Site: brandenburg
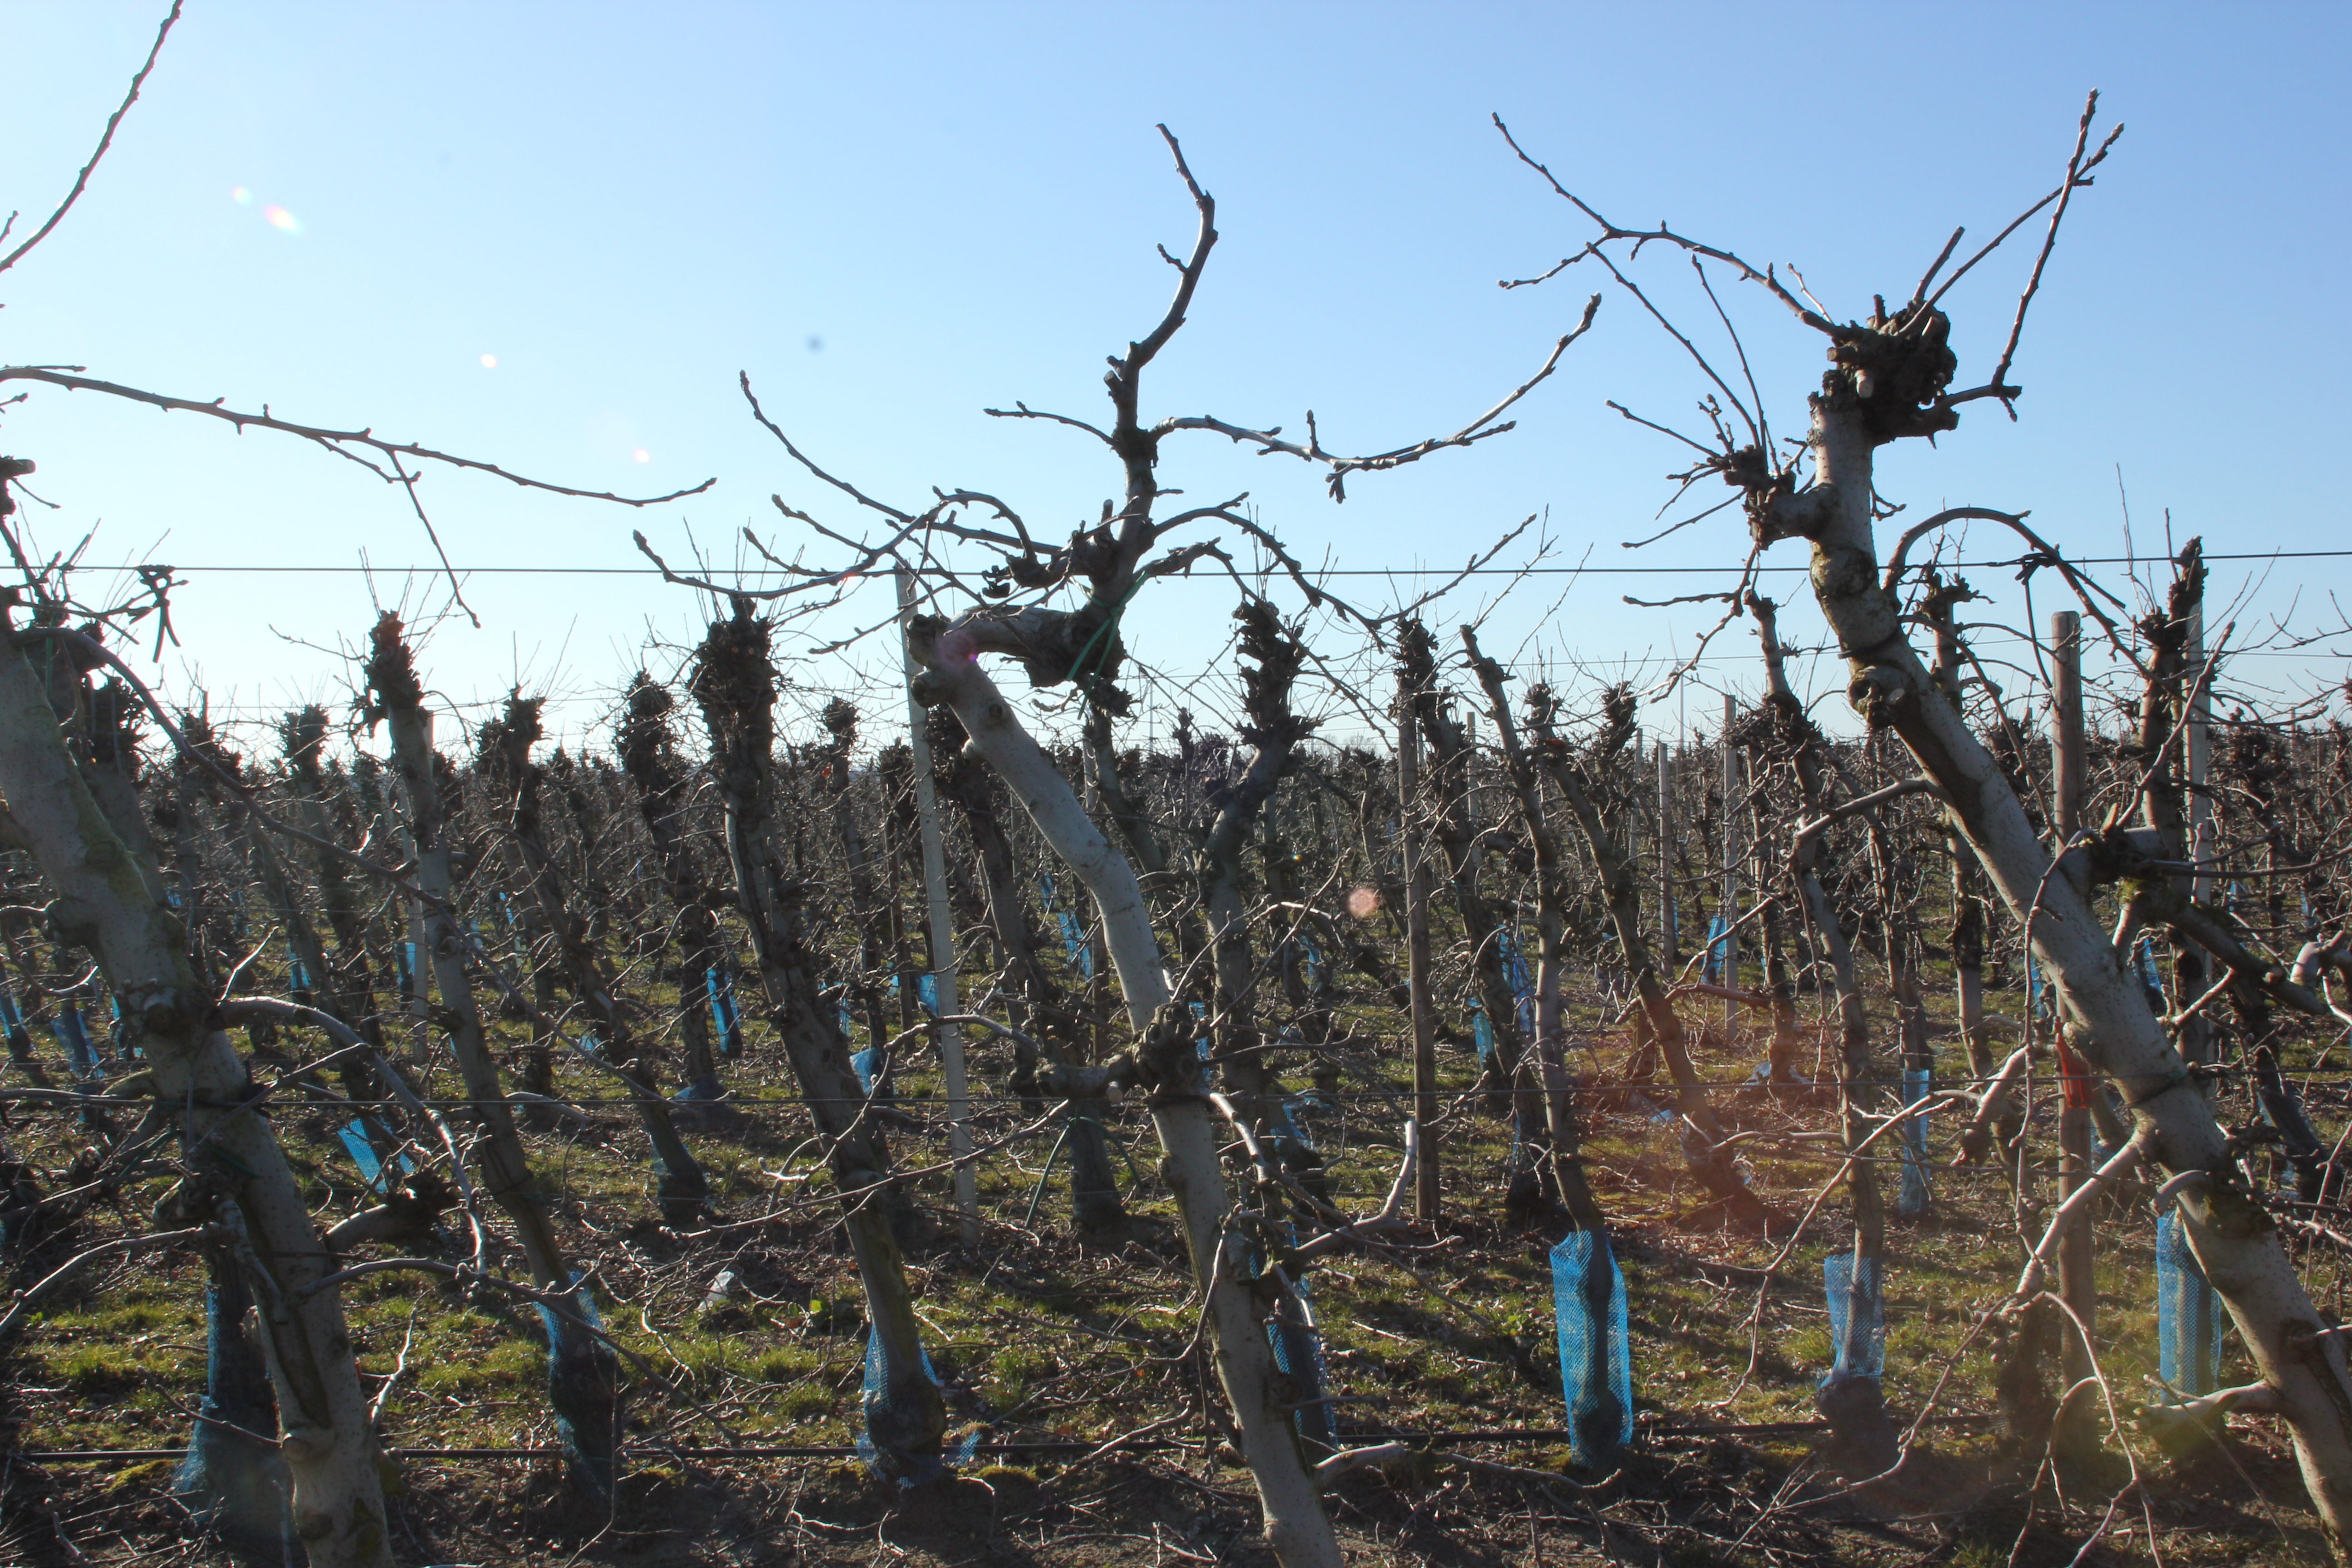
Growth stage (BBCH 03): Bud development